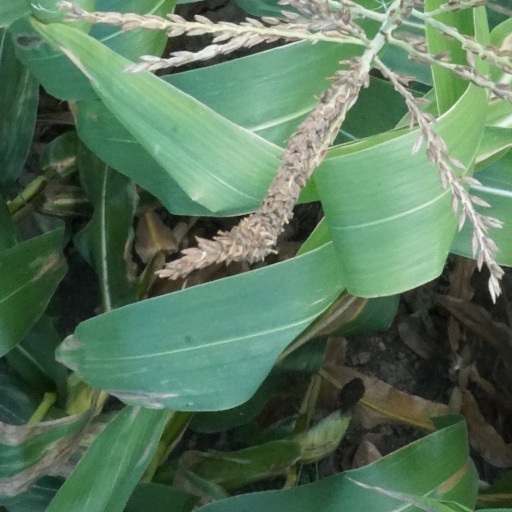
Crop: maize; corn